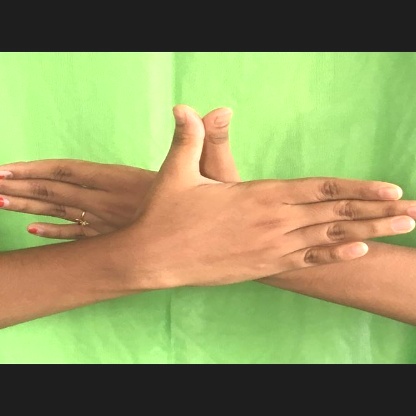
Mudra: Garuda